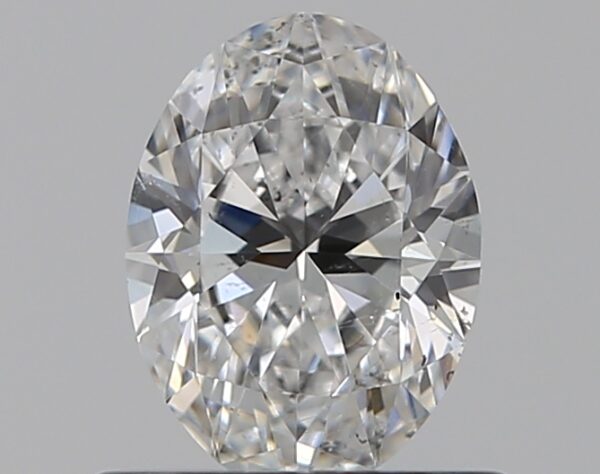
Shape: oval
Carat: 0.51
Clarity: SI1
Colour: E
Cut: EX
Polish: EX
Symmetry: VG
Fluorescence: F
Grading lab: GIA
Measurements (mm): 6.22 x 4.6 x 2.8